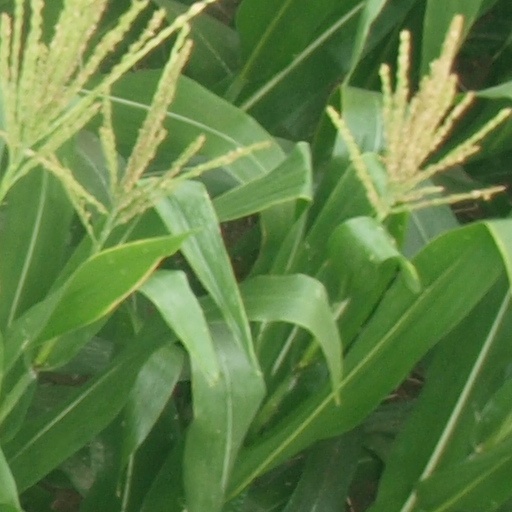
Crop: maize; corn